Kiss

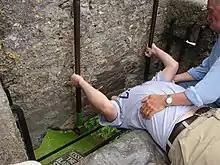
Kissing the Blarney Stone

The kiss on the lips can be performed between two friends or family. This move aims to express affection for a friend. Unlike kissing for love, a friendly kiss has no sexual connotation. The kiss on the lips is a practice that can be found in the time of patriarchs (Bible). In Ancient Greece, the kiss on the mouth was used to express a concept of equality between people of the same rank. In the Middle Ages, the kiss of peace was recommended by the Catholic Church. The kiss on the lips was also common among knights. The gesture has again become popular with young people, particularly in England.